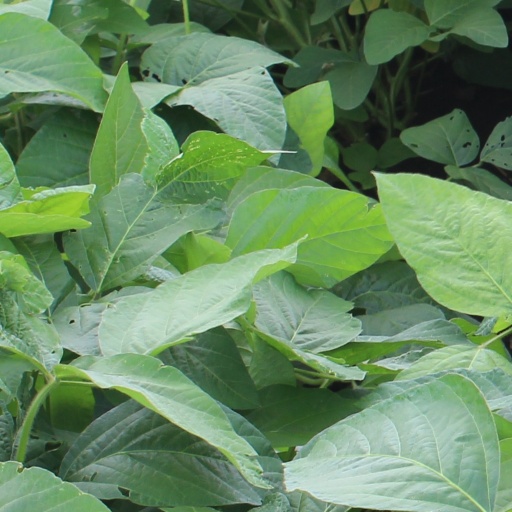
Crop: soybean